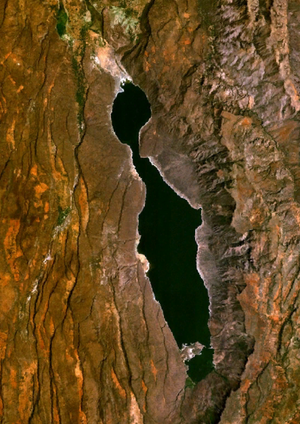
Le lac Bogoria est un lac salé qui se trouve dans la région volcanique du bassin du lac Baringo au Kenya. Il abrite régulièrement une des plus importantes colonies de flamants roses au monde. Il est classé site Ramsar depuis le 27 août 2001.